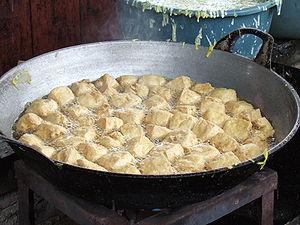
Le tahu goreng, ou tauhu goreng, est un plat de tofu frit que l'on trouve en Indonésie, Malaisie et Singapour.